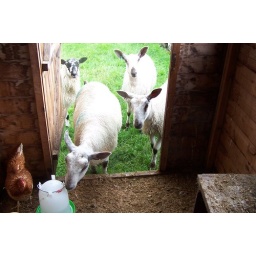
Blue face leicesters looking in the hen house